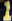
Number: 1